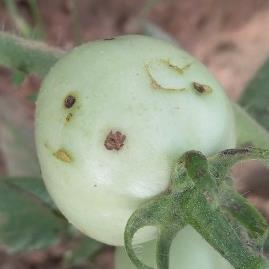
Crop: Tomato
Condition: alternaria-d